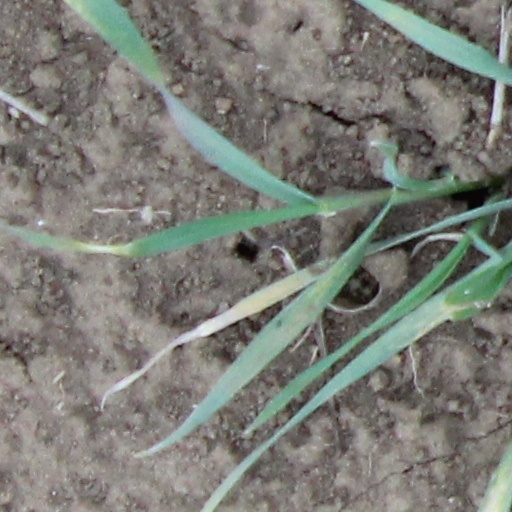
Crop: wheat